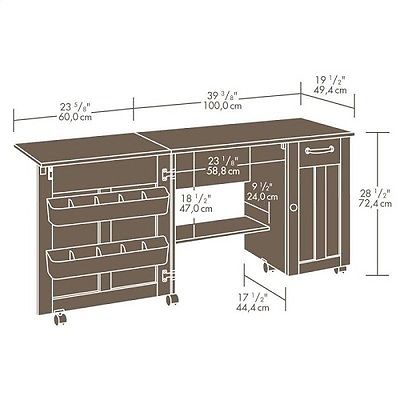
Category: cabinet